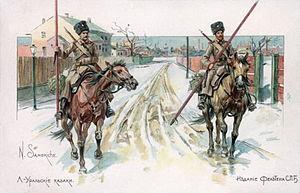
La neuvième armée est une grande unité de l'armée impériale russe engagée sur le front de l'Est pendant la Première Guerre mondiale. Elle participe à plusieurs batailles contre les armées impériales austro-hongroise et allemande. Pendant la plus grande partie de son existence, elle a eu pour chef Platon Letchitski. Elle est dissoute en mars 1918.
Les cosaques de l'Oural ou l’armée cosaque de l'Oural est une communauté cosaque de l’empire russe située dans le bassin de l’Oural. La communauté remonte au XIVᵉ siècle et elle portait, jusqu’en 1775, le nom de cosaques du Iaïk. L’état-major était situé à Ouralsk.